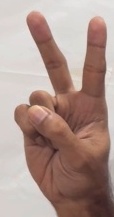
ASL sign: 2